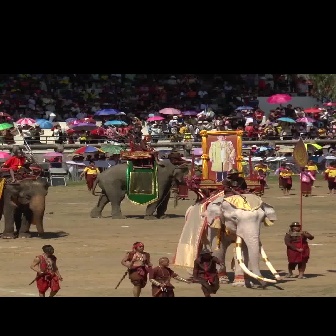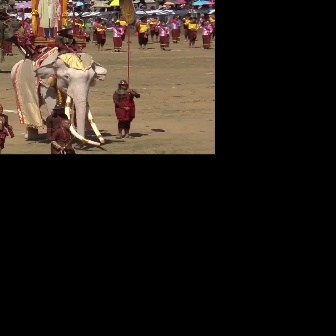
  Please identify the target specified by the bounding box [183,190,281,288] in the first image and locate it in the second image. Return the coordinates in [x_min,y_min,x_max,y_max] format.
Answer: [9,46,111,148]